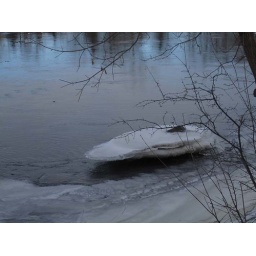
A rock covered with ice in a river